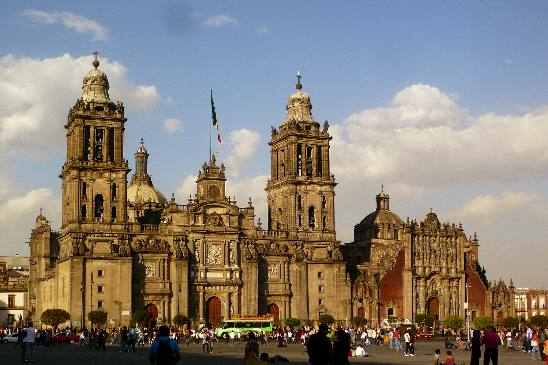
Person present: No